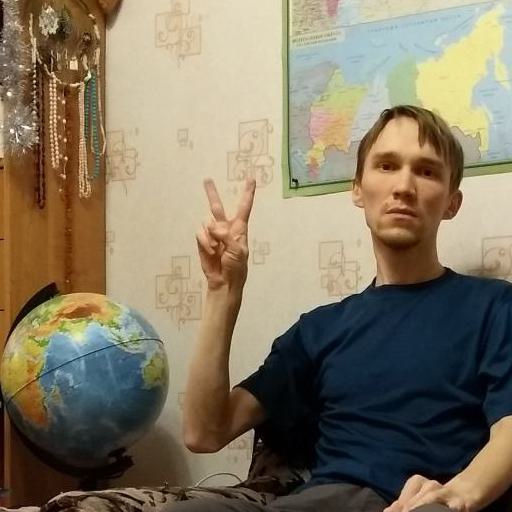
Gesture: peace